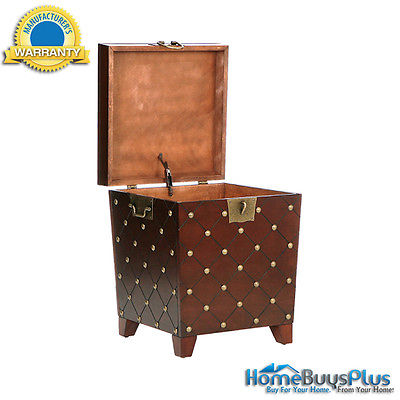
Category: table